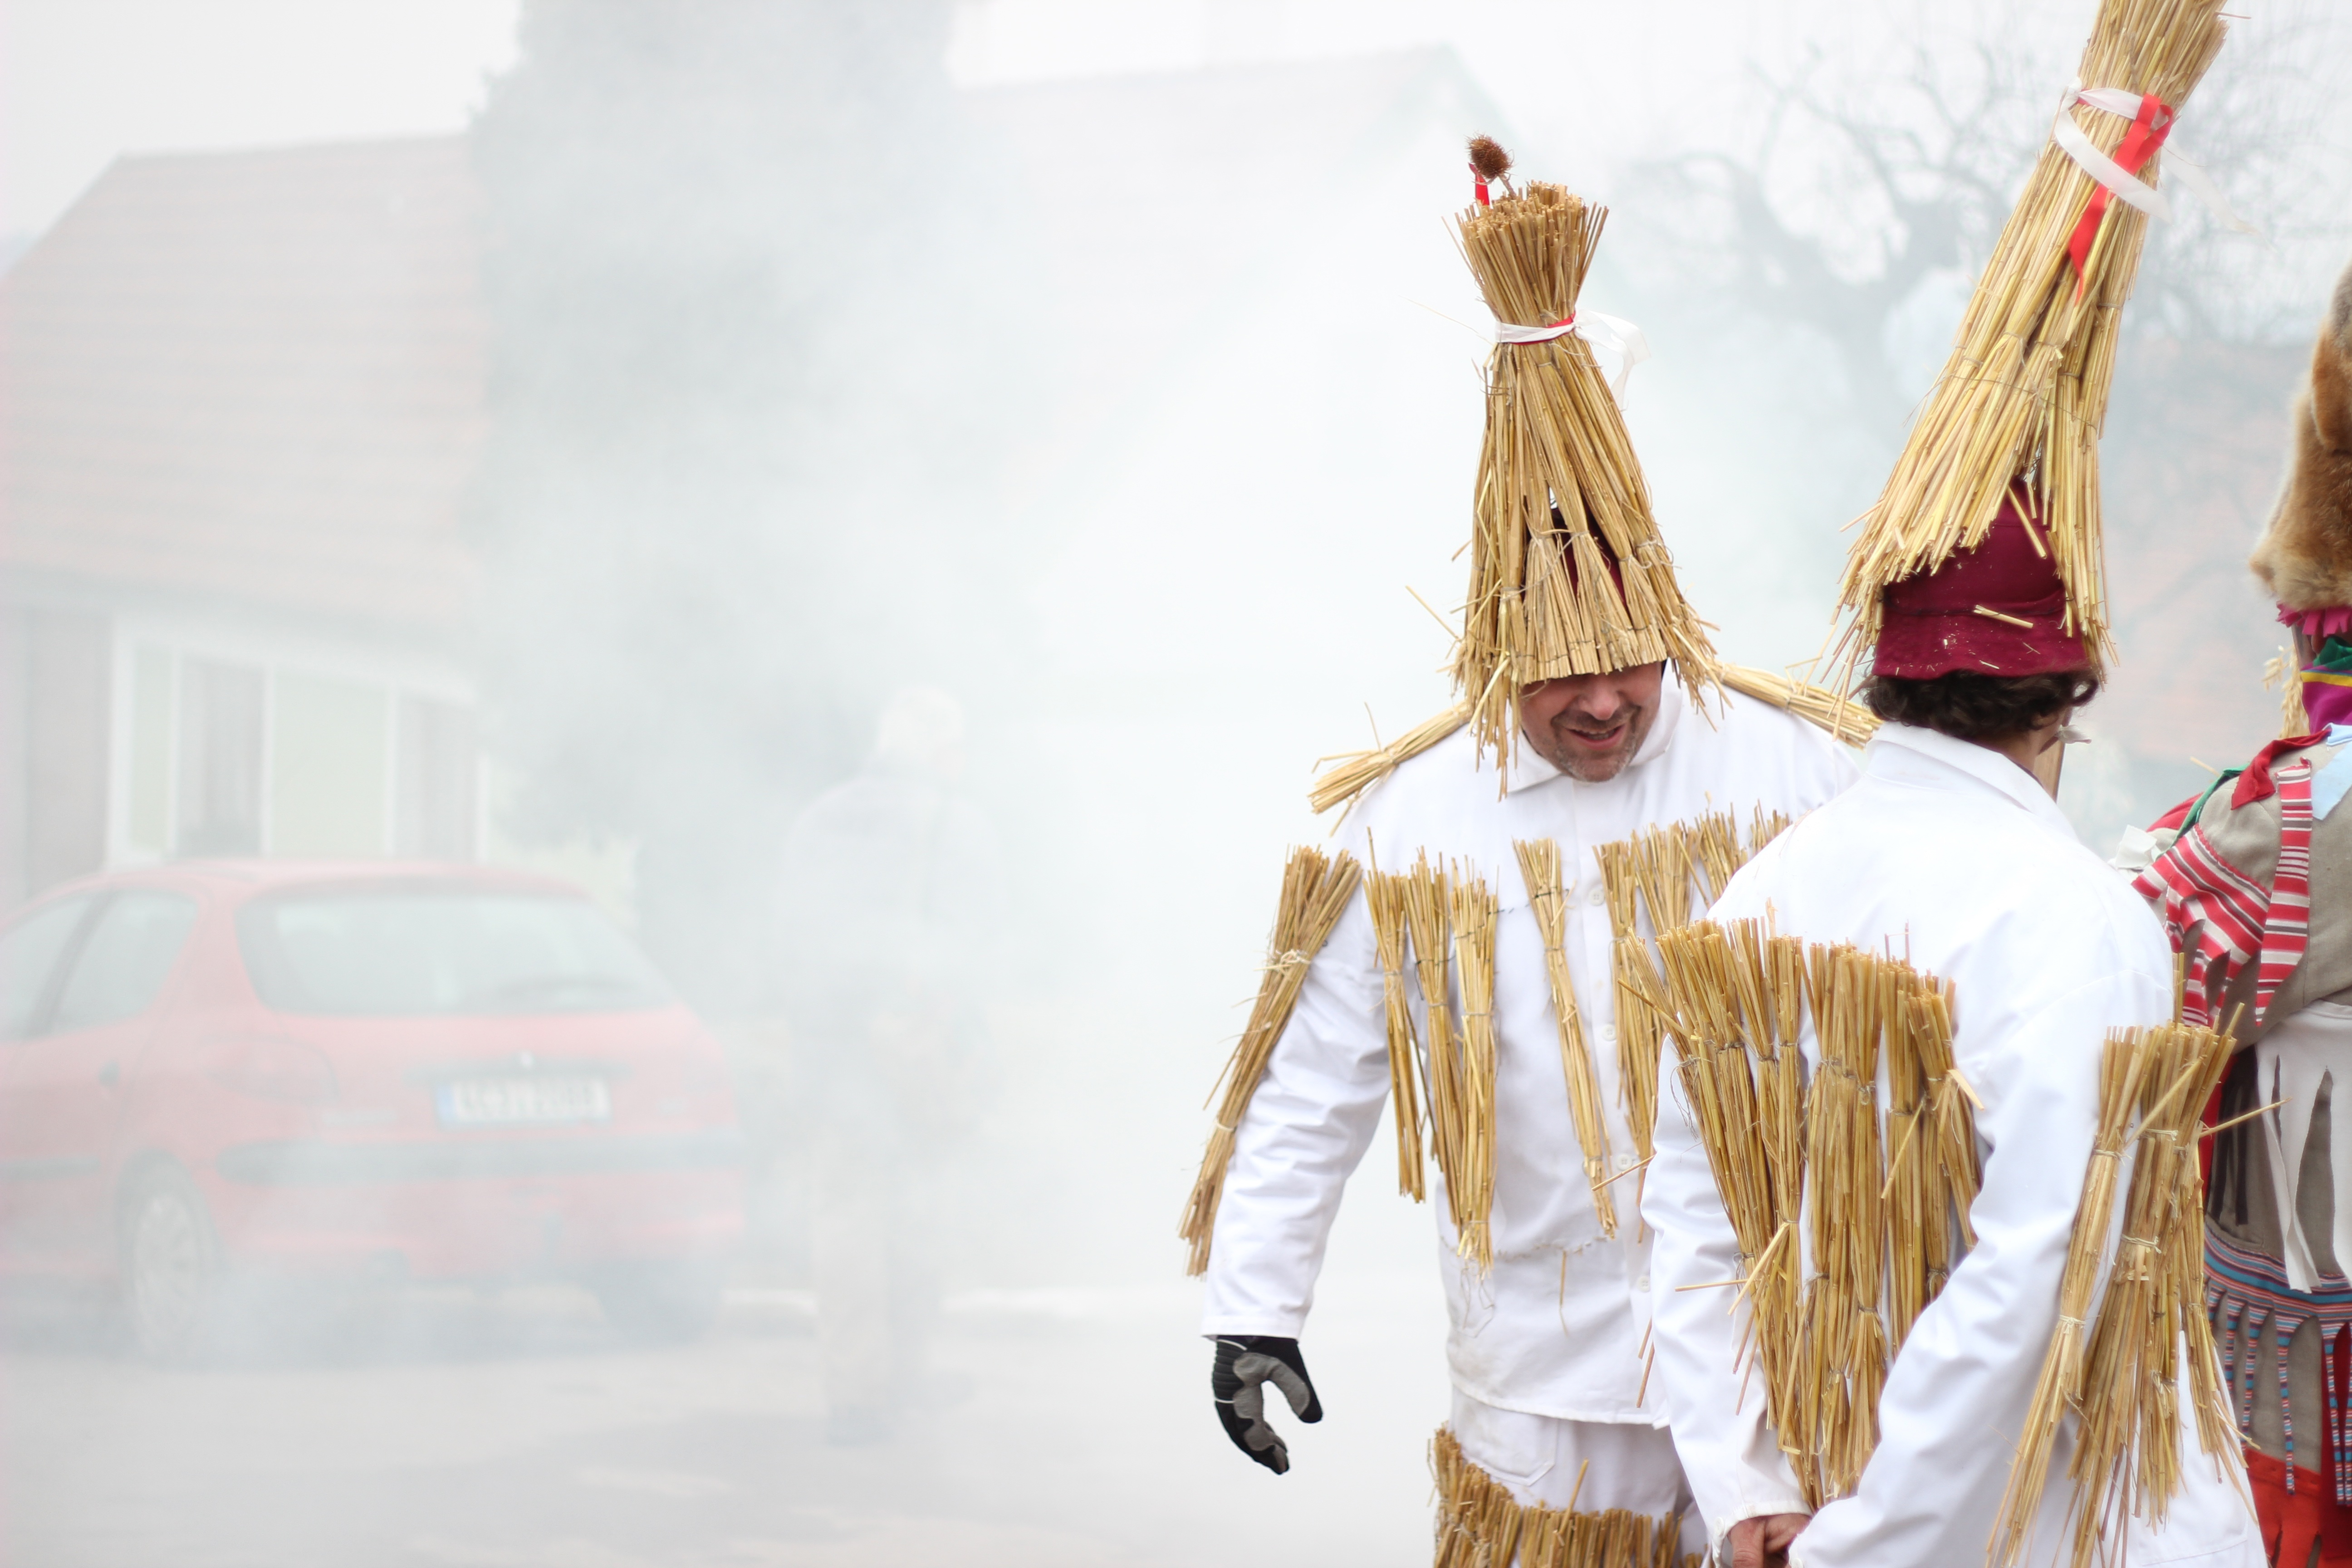
spring, carnival, color, colors, blade, carol, ru i ky, straw carol, finger paints